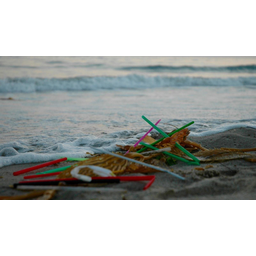
Label: plastic